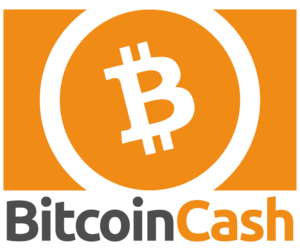
Bitcoin Cash est une crypto-monnaie issue du Bitcoin.